Jordi de Déu

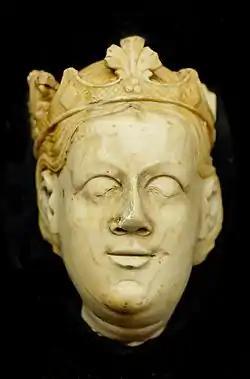
Fragment from the royal Pantheon for the Monastery of Poblet.

Jordi de Déu (later Jordi Johan; died c. 1418) was a Catalan Gothic sculptor of Greek origin, born in Messina.